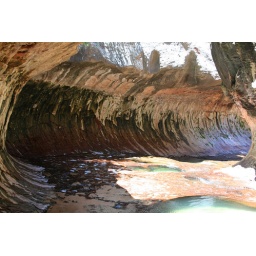
A fallen tree pierces through the canyon. The rocks have been eroded by the water into tunnel-like formations.